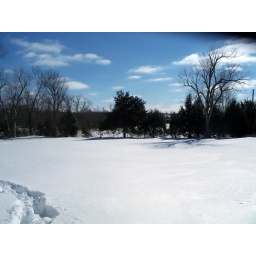
blue sky in winter